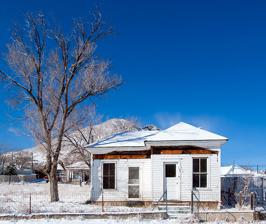
Building: Judge W. A. Sawle House
Country: United States of America
Year built: 1904
Historic house in Nevada, United States United States historic place Judge W. A. Sawle House U.S. National Register of Historic Places Show map of Nevada Show map of the United States Location 155 Central St., Tonopah, Nevada Coordinates 38°04′02″N 117°13′55″W / 38.0672°N 117.23193°W / 38.0672; -117.23193 Area less than one acre Built 1904 ( 1904 ) Architectural style Late Victorian, Colonial Revival MPS Tonopah MRA NRHP reference No. 82003241 Added to NRHP May 20, 1982 The Judge W. A. Sawle House is a historic house located at 151 Central Street in Tonopah, Nevada , United States. W. A. Sawle, the local Justice of the Peace, built the house for himself in 1904. The frame house was designed in a blend of the Late Victorian and Colonial Revival styles. The home has a T-shaped plan and features a verandah with a crooked shape and a balustrade , wooden jig-cut bracketing along the top of the verandah, and a hipped roof . While living in the house, Sawle became Nye County 's recorder and auditor, helped establish Tonopah's first Justice Court building, fathered the first baby born in the city, and invested in the local mining business. The house was added to the National Register of Historic Places on May 20, 1982. References